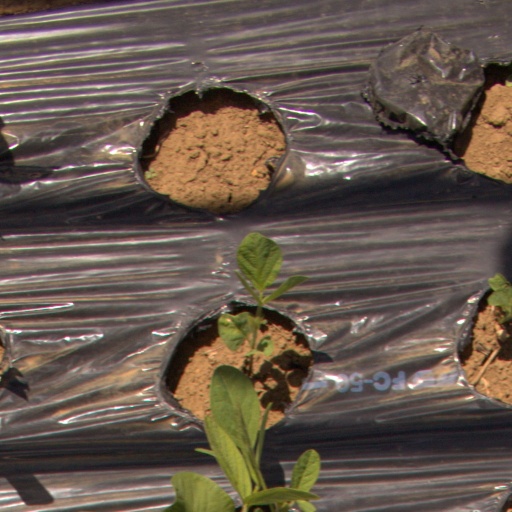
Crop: Jerusalem artichoke